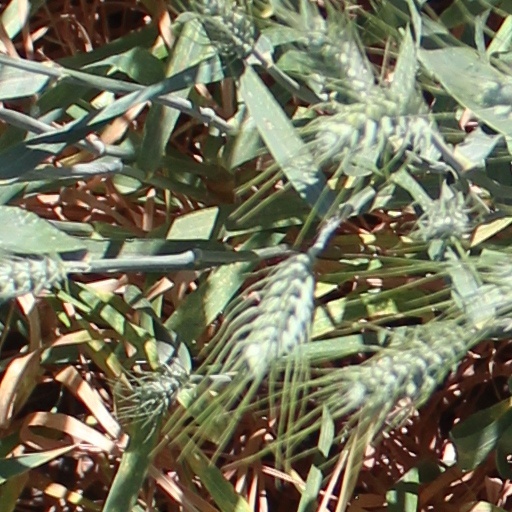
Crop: wheat